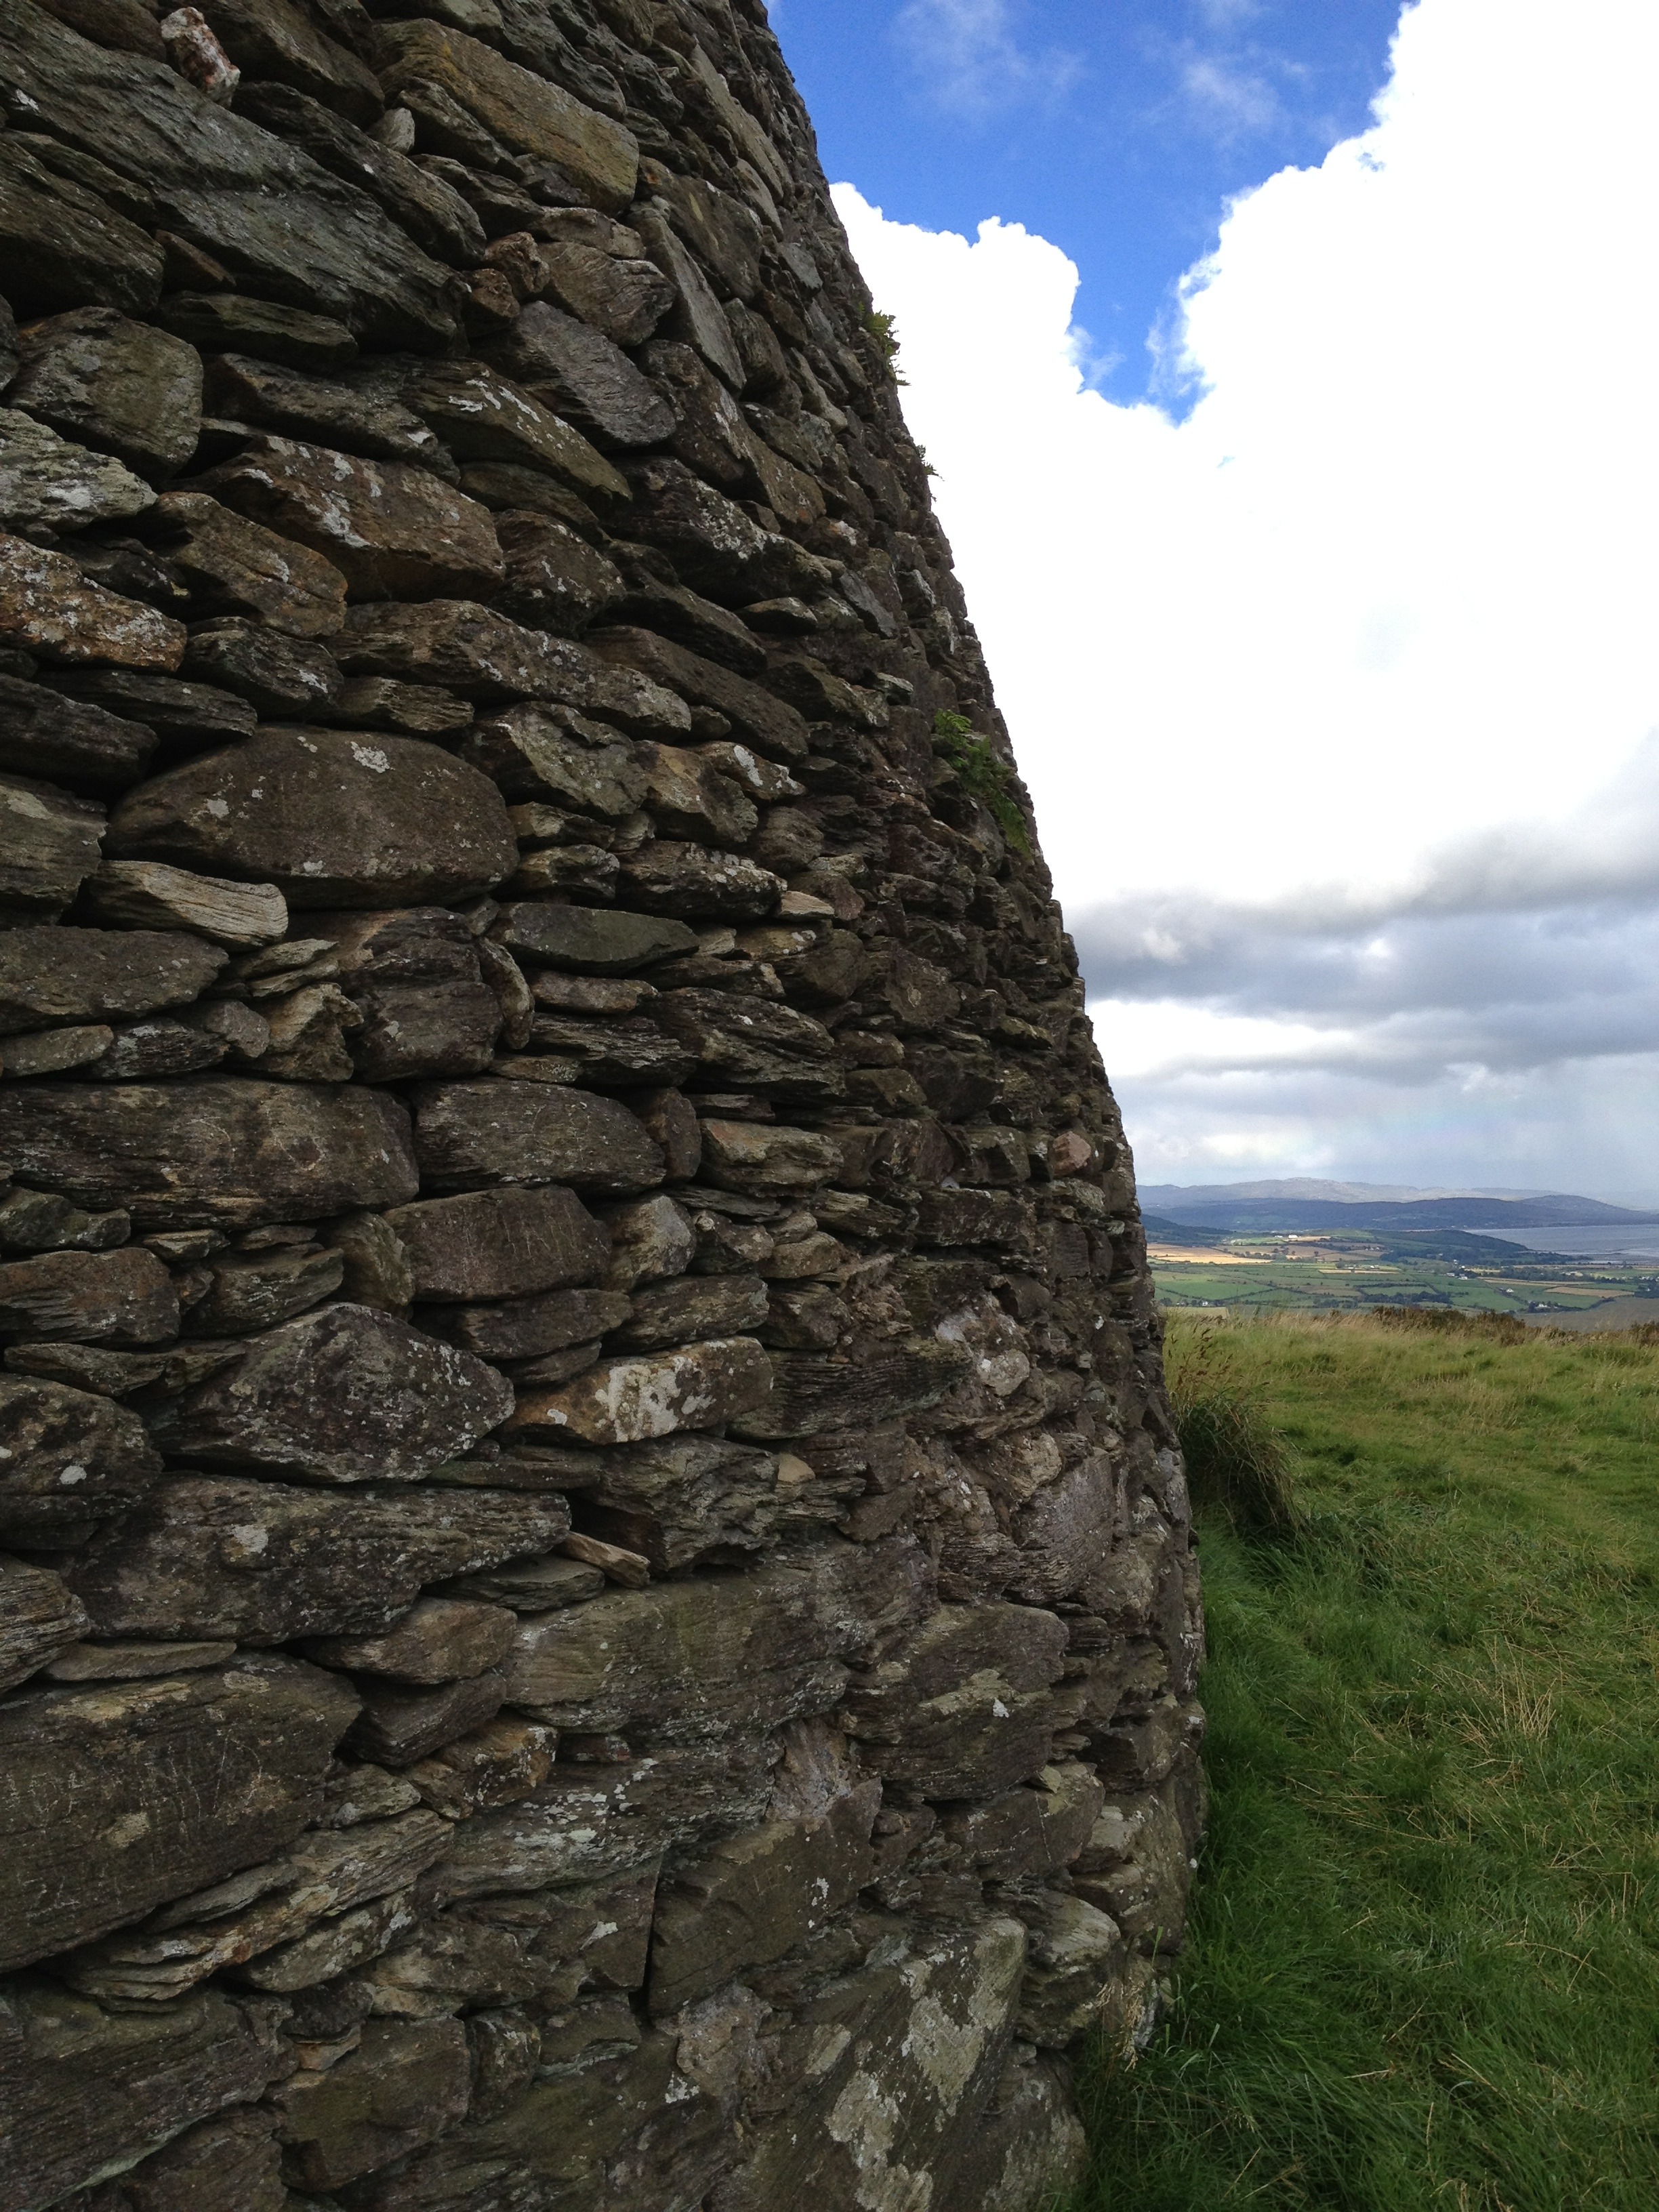
rock, mountain, adventure, formation, cliff, ancient, terrain, material, ridge, stones, geology, outcrop, ruins, monolith, bedrock, donegal, hill fort